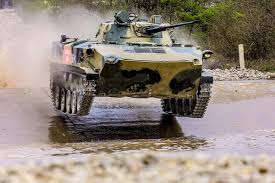
Label: BMD